Big Stone Gap (film)

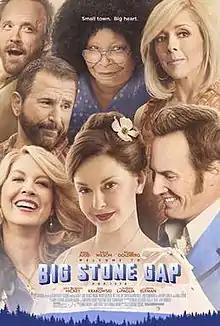
Theatrical release poster

Big Stone Gap is a 2014 American drama romantic comedy film written and directed by Adriana Trigiani and produced by Donna Gigliotti for Altar Identity Studios, a subsidiary of Media Society. Based on Trigiani's 2000 best-selling novel of the same name, the story is set in the actual Virginia town of Big Stone Gap circa 1970s. The film had its world premiere at the Virginia Film Festival on November 6, 2014.